Dale of Norway

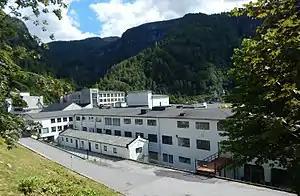
Dale of Norway facilities

Dale of Norway is a Norwegian clothing brand known for their production of high-quality pure wool knitwear. The textile factory for the company is located at the village of Dale in Vaksdal Municipality, about east of the city of Bergen in Vestland county, Norway. In 2018, Dale of Norway was acquired by the Rossignol Group.